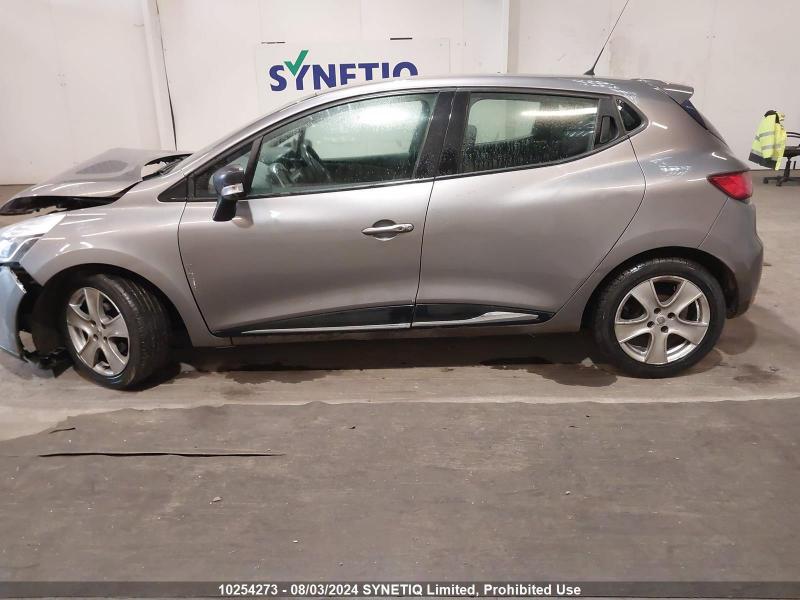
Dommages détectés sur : capot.
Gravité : mineur